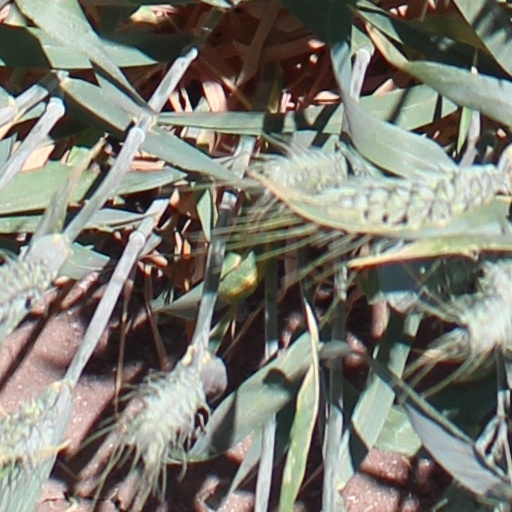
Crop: wheat